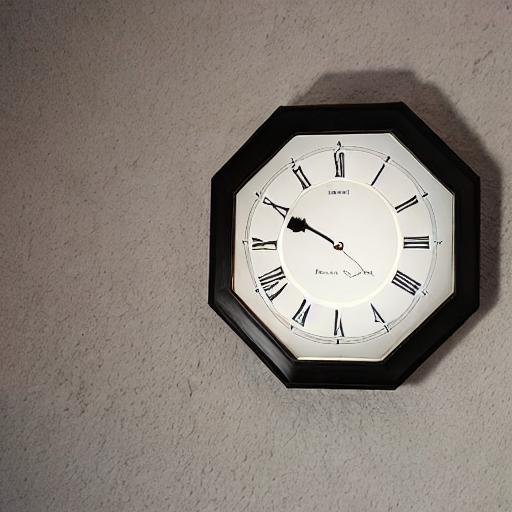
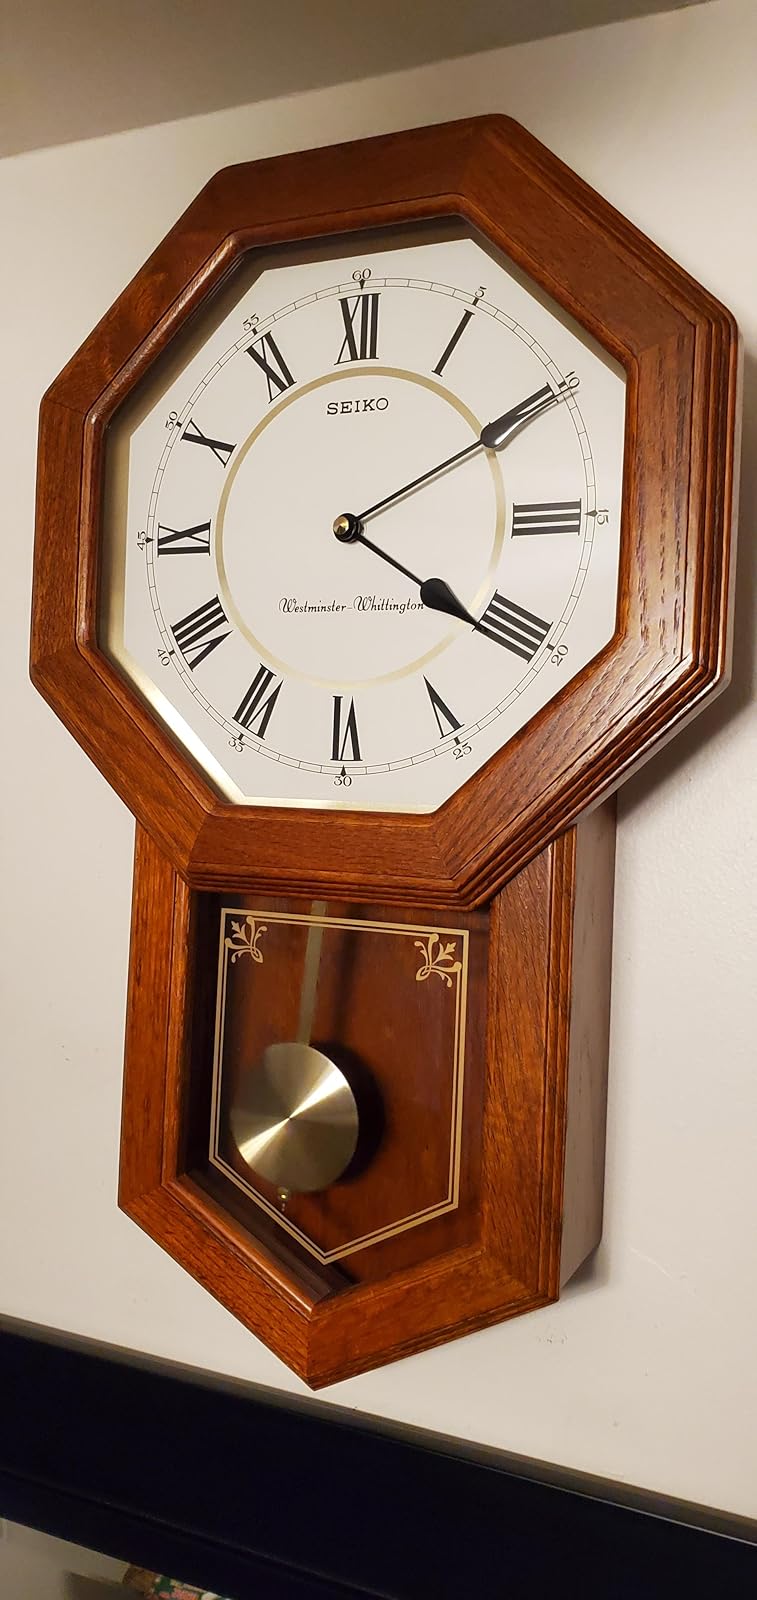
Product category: clock
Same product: no